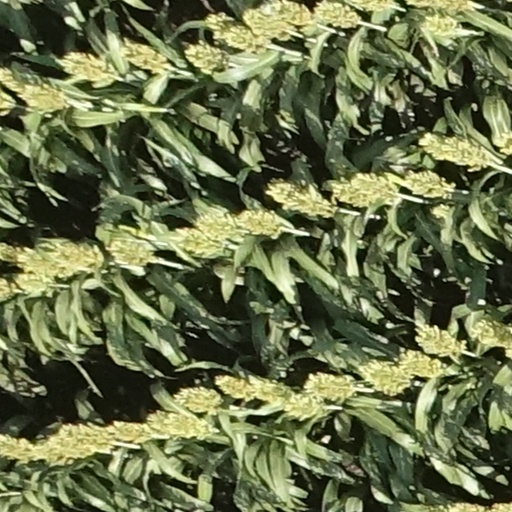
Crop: sorghum